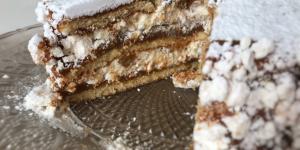
torta balcarce